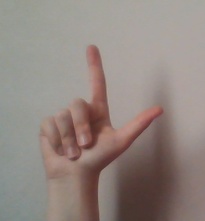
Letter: laam